Chandragiri Fort, Kerala

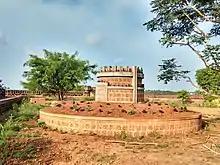
A structure in the Chandragiri Fort

Chandragiri Fort ("Malayalam": ചന്ദ്രഗിരിക്കോട്ട ) is a fort built in the 17th century, situated in Kasaragod District of Kerala, India. This large squarish fort is above sea level and occupies an area of about seven acres the adjacent to Chandragiri river. The fort is now in ruins.